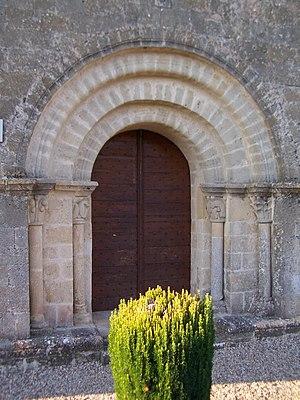
Portail de l'église Saint-Martin de Monphélix de Pondaurat (Gironde, France)
L'église Saint-Martin-de-Monphélix est une église catholique située dans la commune de Pondaurat, dans le département de la Gironde, en France.